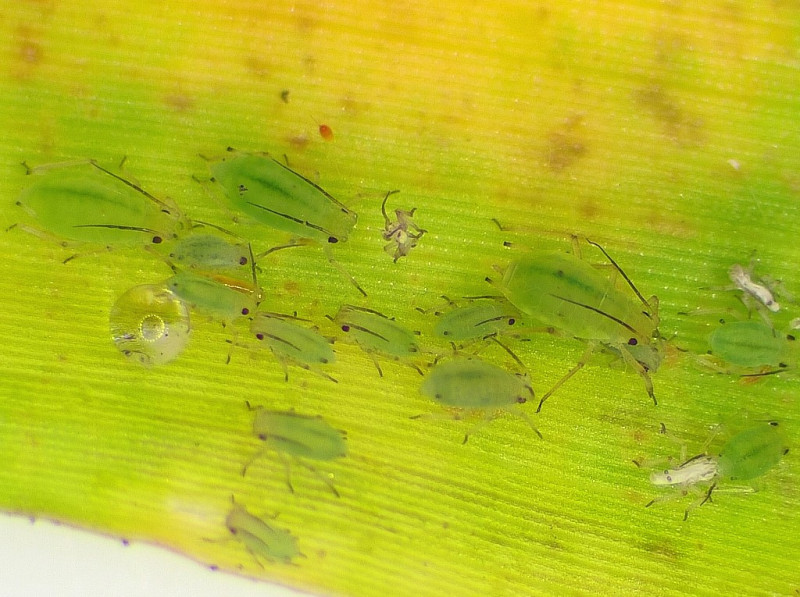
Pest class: greenbug